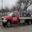
Label: truck